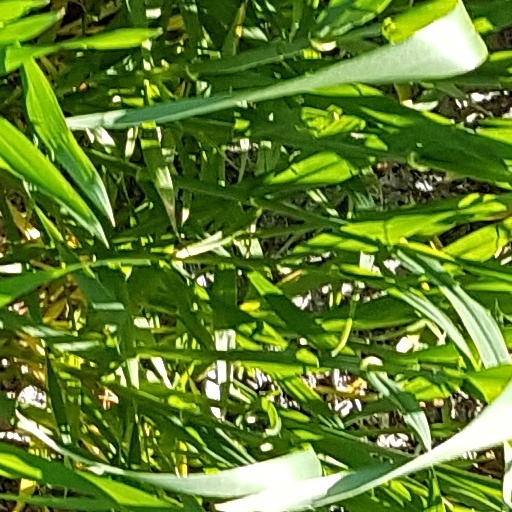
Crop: wheat